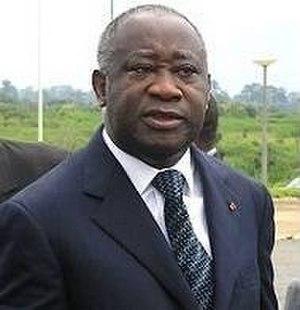
Laurent Gbagbo, né le 31 mai 1945 à Gagnoa, est un historien, écrivain et homme d'État ivoirien.
En Côte d'Ivoire, l'élection présidentielle détermine la personne qui sera élue président de la République pour un mandat de cinq ans. Le premier président élu fut Félix Houphouët-Boigny en 1960, qui fut aussi le plus jeune. 5 000 signatures sont nécessaires pour pouvoir présenter sa candidature.
L'élection présidentielle ivoirienne de 1990 s'est déroulée le 28 octobre 1990.
L'élection présidentielle ivoirienne de 2010, deuxième élection présidentielle de la Deuxième République, au suffrage universel direct est un scrutin visant à désigner, au scrutin uninominal majoritaire à deux tours, le président de la République de Côte d'Ivoire pour un mandat de cinq ans. Elle se déroule les 31 octobre et 28 novembre 2010 sur toute l'étendue du territoire ivoirien ainsi que dans dix-neuf autres pays où résidaient des citoyens ivoiriens.
Le Front populaire ivoirien, souvent abrégé FPI, est un parti politique ivoirien de gauche créé dans la clandestinité en 1982, constitué en parti politique en 1988 et reconnu officiellement en 1990.
L'élection présidentielle ivoirienne de 2000 a désigné, à l'issue du premier tour le 22 octobre 2000, le troisième président de Côte d'Ivoire et le premier président n'étant pas membre du PDCI de l'histoire du pays, Laurent Gbagbo. Elle a mis fin à la transition de 10 mois de la junte militaire dirigée par Robert Guéï. Des trois principaux partis politiques de Côte d'Ivoire, PDCI, RDR et FPI seul ce dernier a pu présenter un candidat ce qui a entraîné un boycott de l'élection par les deux autres.
Simone Ehivet Gbagbo, née le 20 juin 1949 à Moossou, est une syndicaliste et femme politique ivoirienne.